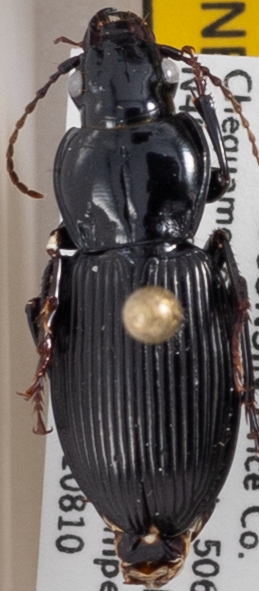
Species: Pterostichus novus
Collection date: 2021-08-10
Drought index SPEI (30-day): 1.19
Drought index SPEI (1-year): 0.212
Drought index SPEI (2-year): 1.546